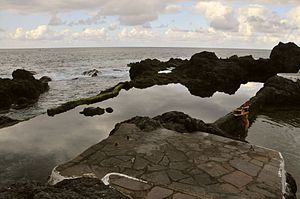
Garachico / Historie
Garachico en by og et distrikt på nordsiden af Tenerife i de Kanariske Øer, Spanien. Byen har 5.450 indbyggere og ligger neden for en over 500 m høj klippeskrænt ved havet. Den ligger i et af de mest uspolerede områder af øen, hvor turismen ikke er nået til for alvor.